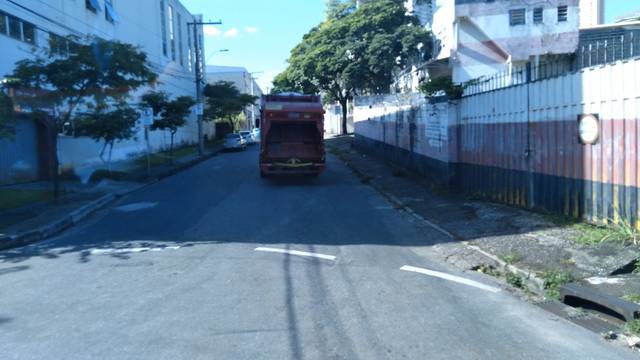
Region: Brazil
Coordinates: -19.896, -43.966